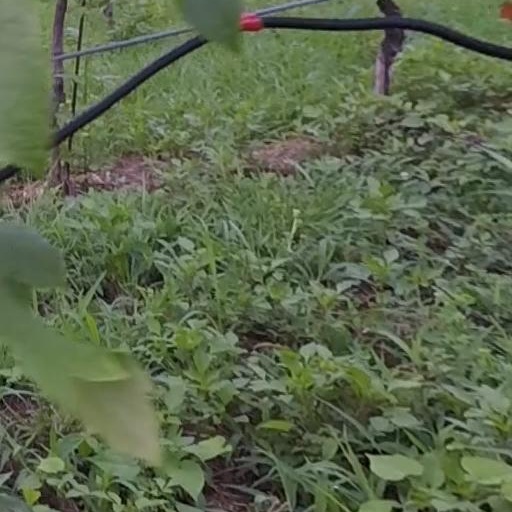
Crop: grape